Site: brandenburg
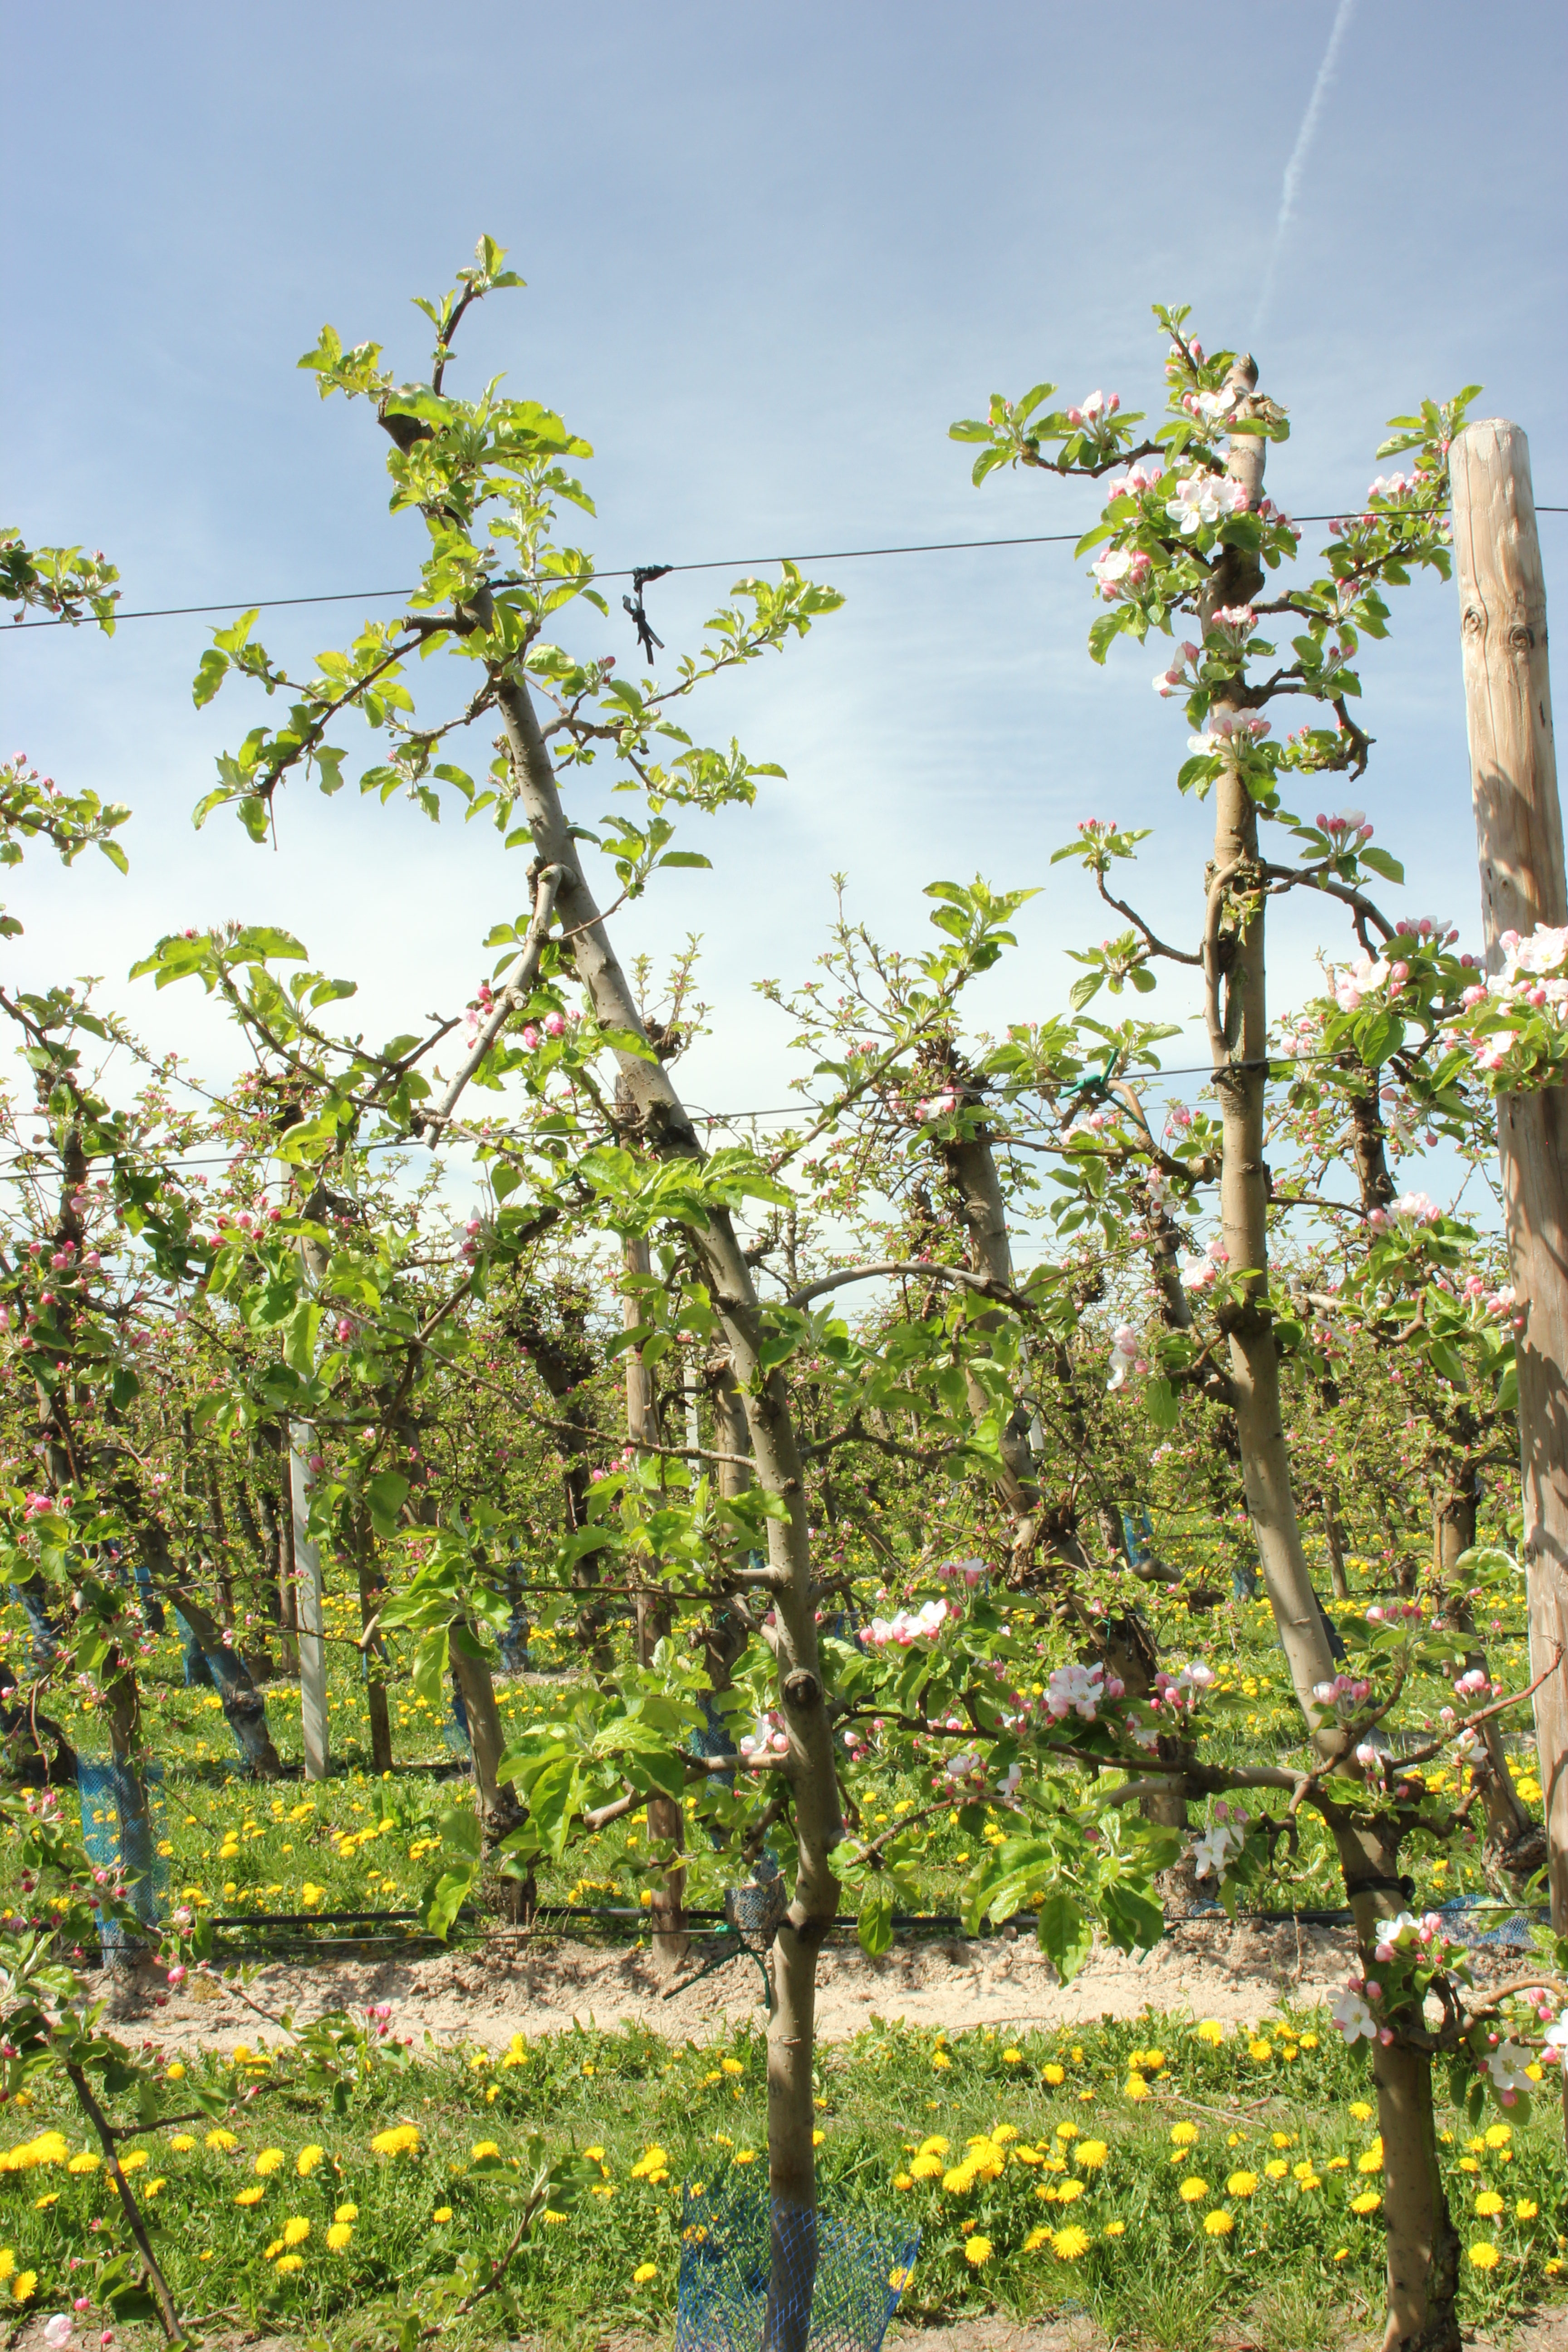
Growth stage (BBCH 57): Inflorescence emergence